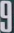
Number: 9